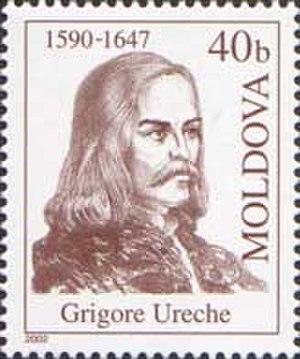
Grigore Ureche fut un chroniqueur moldave qui écrivit un ouvrage sur l'histoire de la Moldavie, le Letopisețul Țării Moldovei, couvrant la période de 1359 jusqu'à 1594.